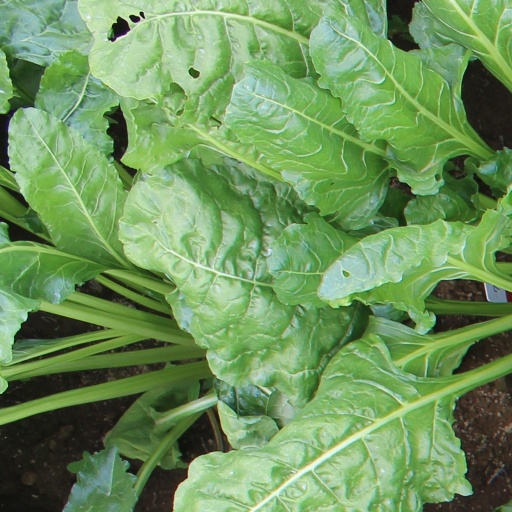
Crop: sugar beet